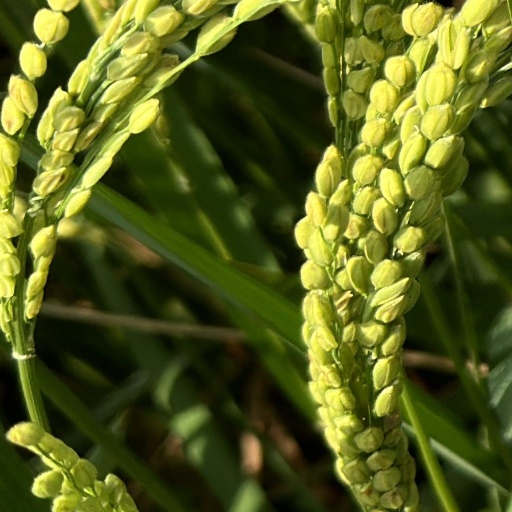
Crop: rice